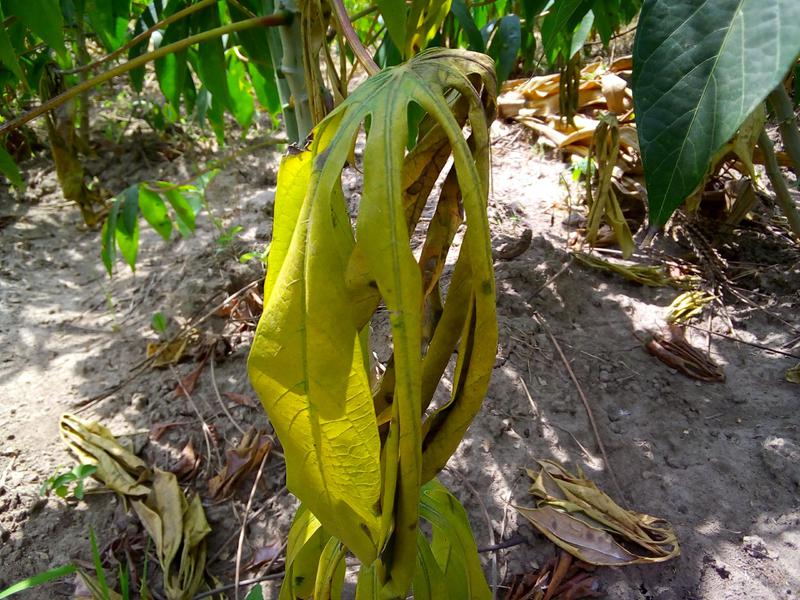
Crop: cassava
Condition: healthy